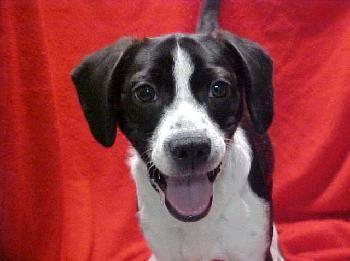
dog